Kolga, Hiiu County

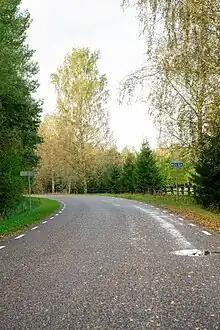
Kolga

Kolga is a village in Hiiumaa Parish, Hiiu County in northwestern Estonia.